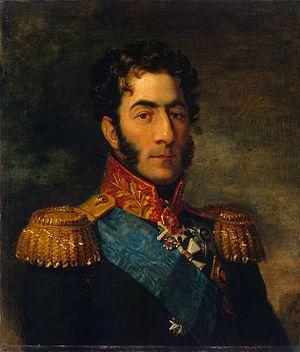
Andreï Savvitch Glebov, né en 1770 et mort le 12 septembre 1854, est un major-général de l'Armée impériale de Russie. Au cours des différentes campagnes militaires effectuées par la major-général Glebov fut blessé 28 fois.
Liste des commandants militaires de la Russie impériale au cours des guerres napoléoniennes.
Le prince Piotr Ivanovitch Bagration ou Pétré Ivanis dzé Bagrationi, plus communément appelé Pierre de Bagration, né en 1765 à Kizliar et mort le 24 septembre 1812 près de Mojaïsk, fut l'un des généraux les plus distingués de l'Empire russe.
La relation militaire entre la France et la Géorgie relève de deux catégories différentes, celle de la relation d’État à État, et celle — assymétrique — de la relation de militaires géorgiens exerçants leur activité professionnelle au service de la France.